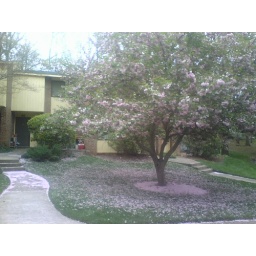
Raining beautiful pink petals all over the grass and our walkway.